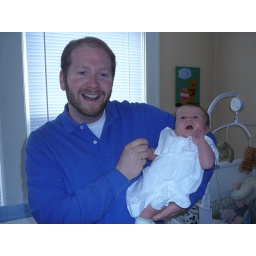
lookin cute in her easter dress